Belvedere, California

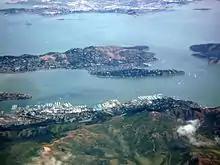
Aerial view of Belvedere and the Tiburon Peninsula

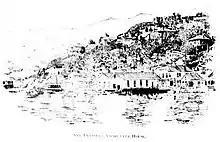
San Francisco Yacht Club House

Belvedere's two islands are Belvedere Island and Corinthian Island. Corinthian Island is shared with Tiburon.